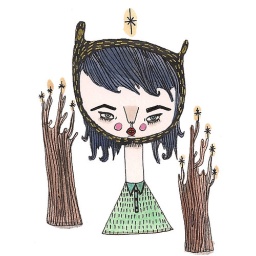
bear girl in the forest trading card